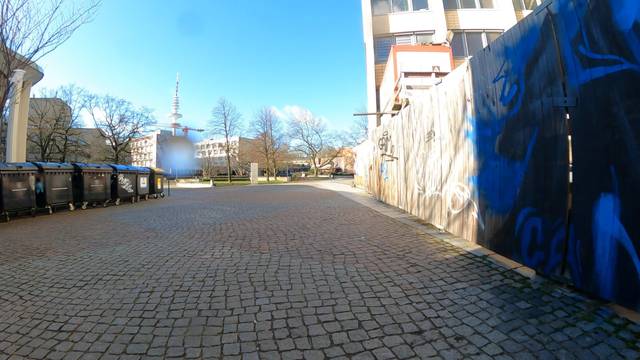
Region: Germany
Coordinates: 53.567, 9.986